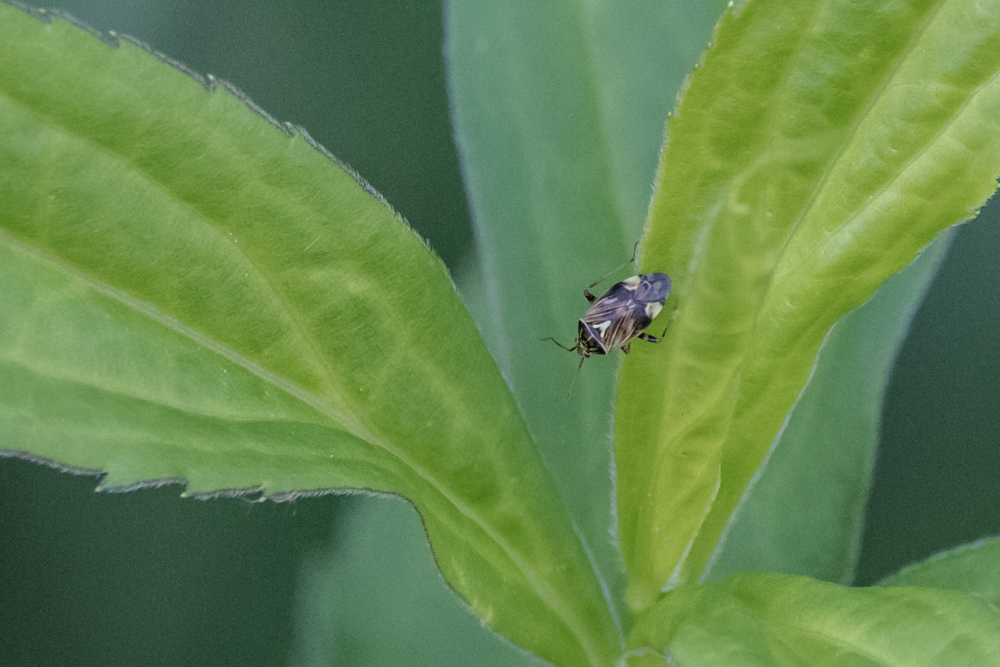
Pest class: lygus_bug